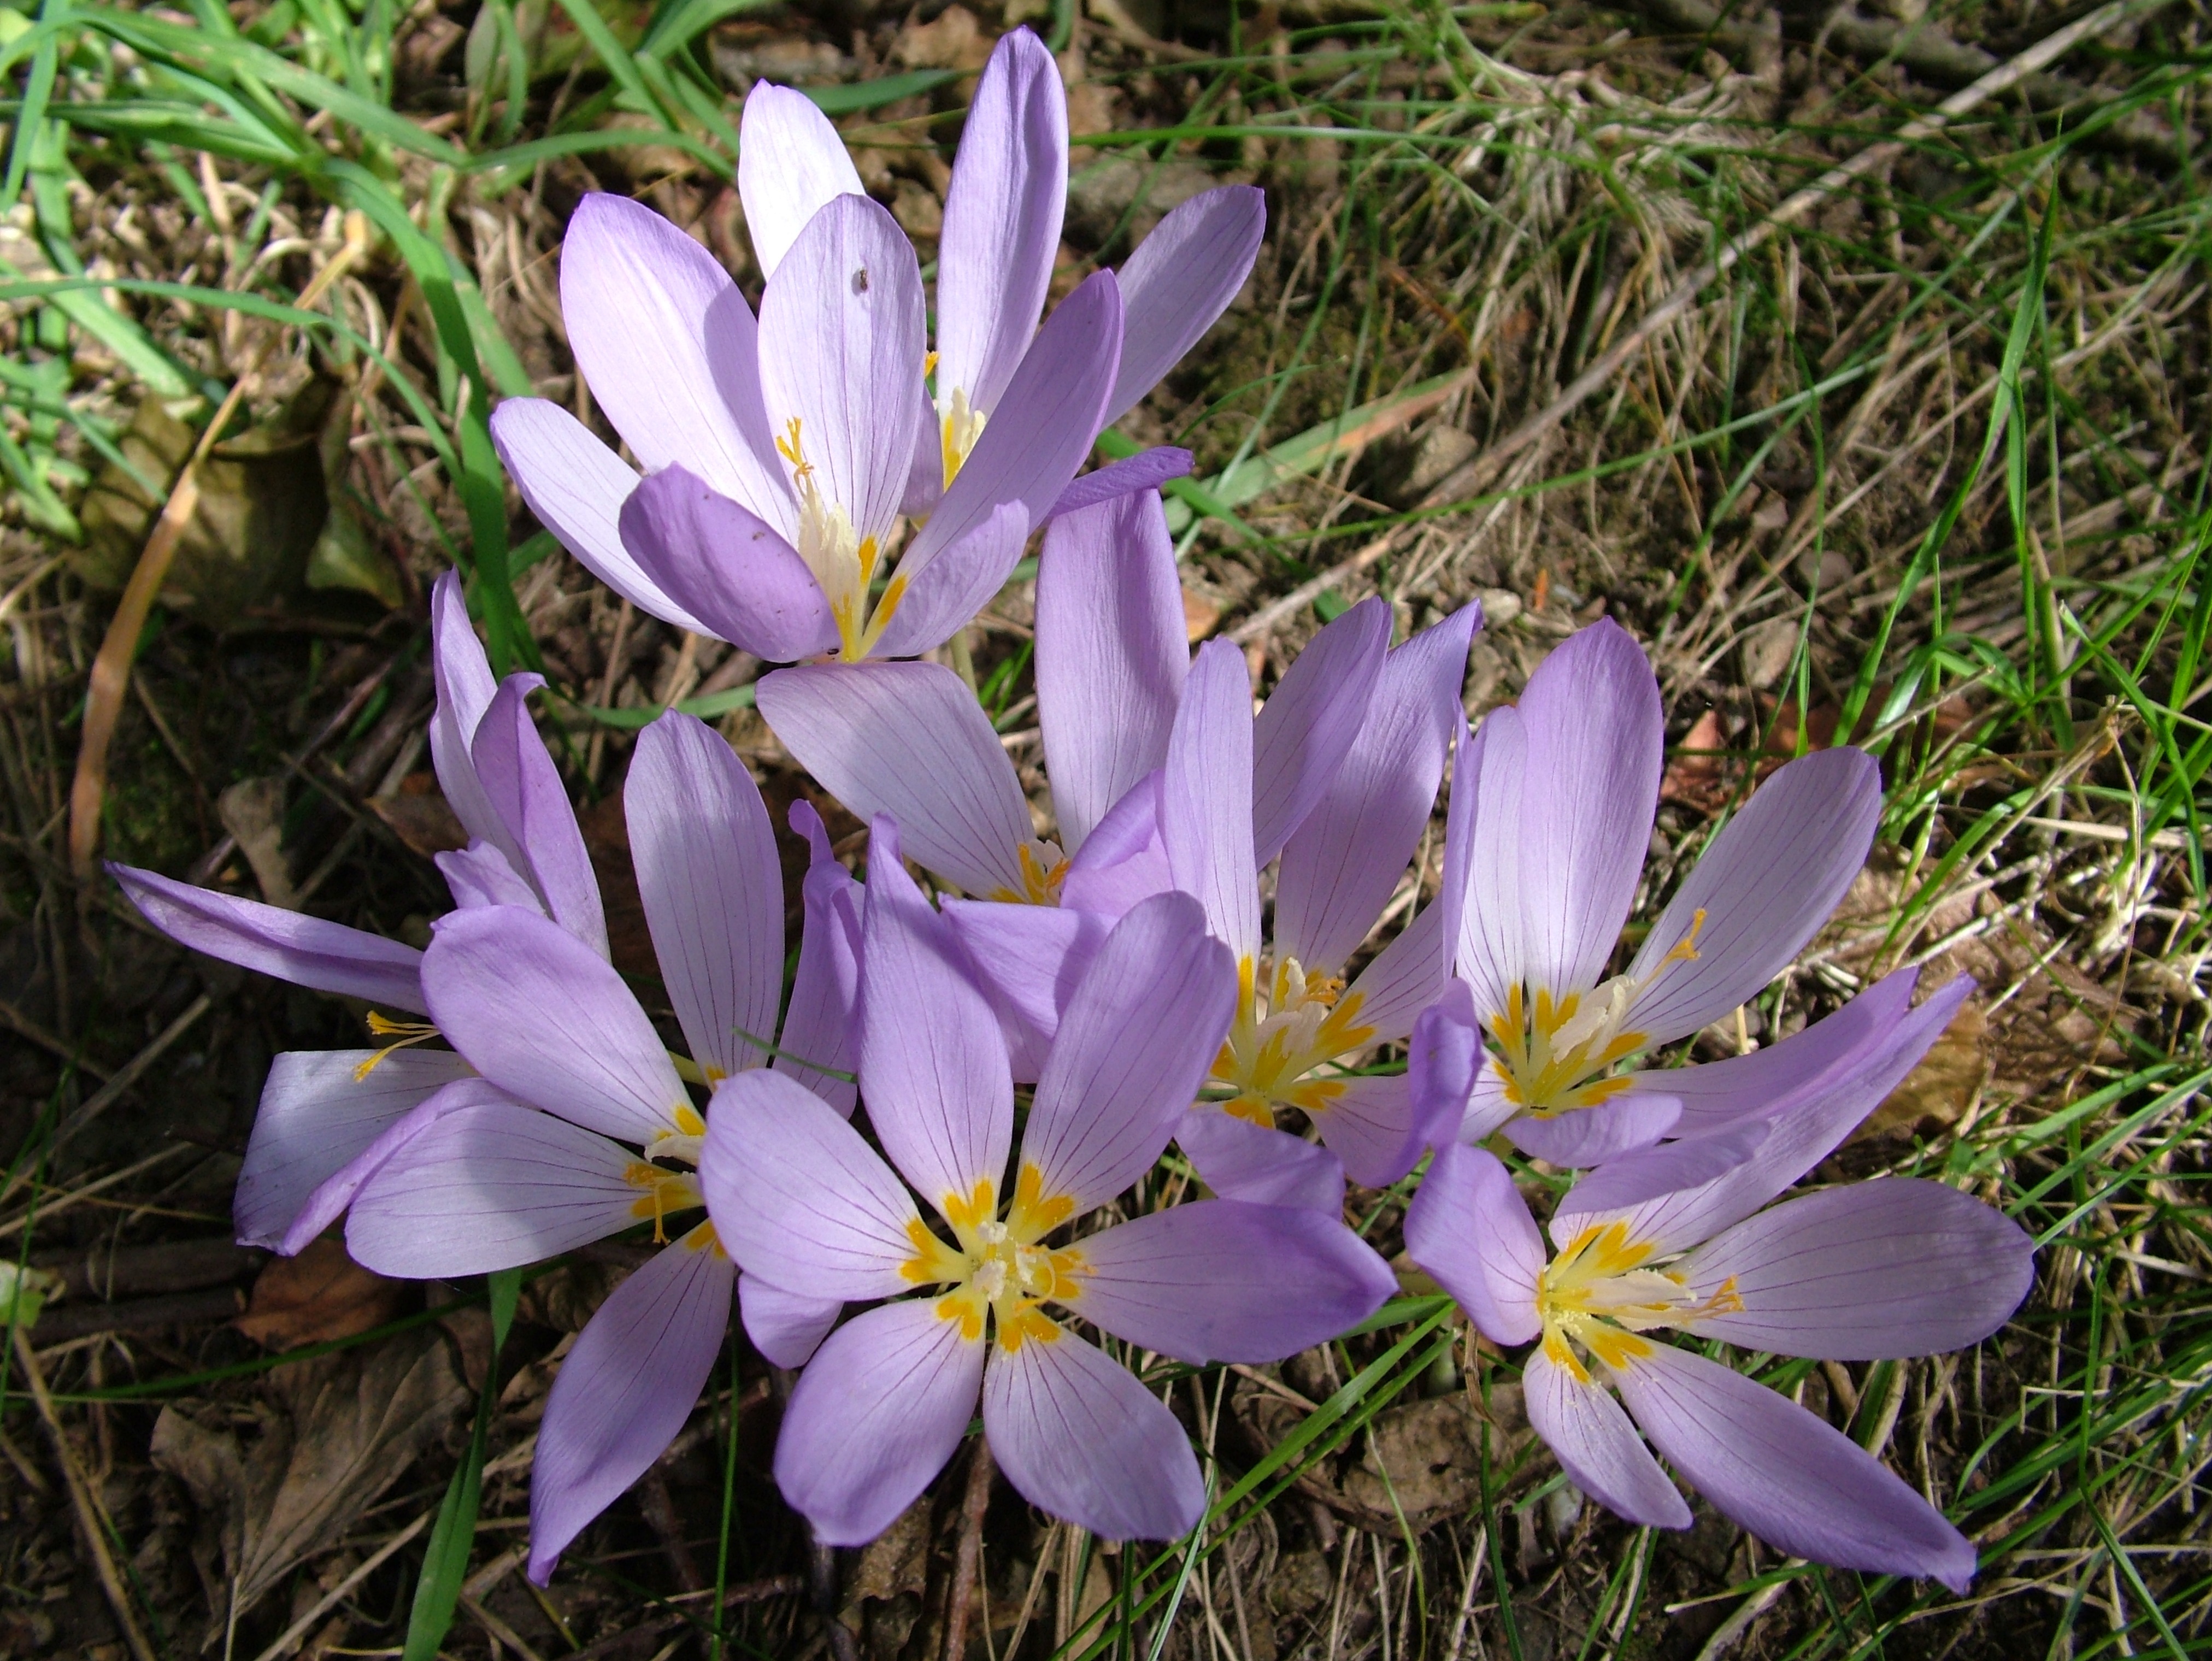
nature, blossom, plant, flower, purple, petal, bloom, autumn, botany, flora, wildflower, crocus, herbstzeitlose, macro photography, flowering plant, land plant, iris family